Jorge Swett

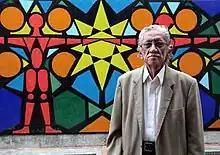

Jorge Swett Palomeque (February 6, 1926 – February 24, 2012) was an Ecuadorian muralist, painter, lawyer and writer.